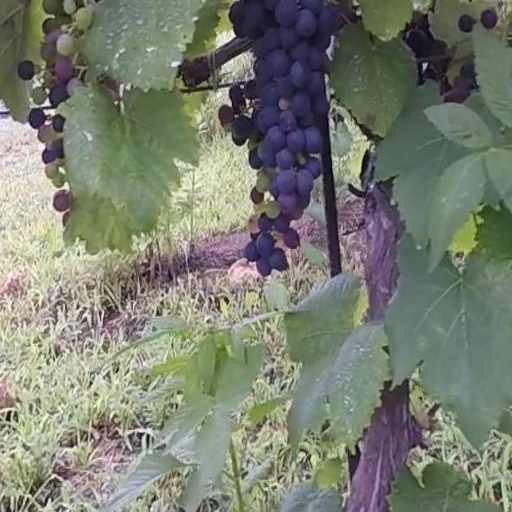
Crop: grape